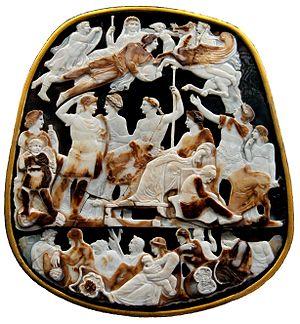
Grand Camée de France. Camée en sardonyx à cinq couches, œuvre romaine, deuxième quart du Ier siècle ap. J.-C.
Le Grand Camée de France est un camée aux dimensions exceptionnelles en sardonyx à cinq couches. Il mesure 31 cm de hauteur et 26,5 cm de largeur. C’est le plus grand camée antique connu.